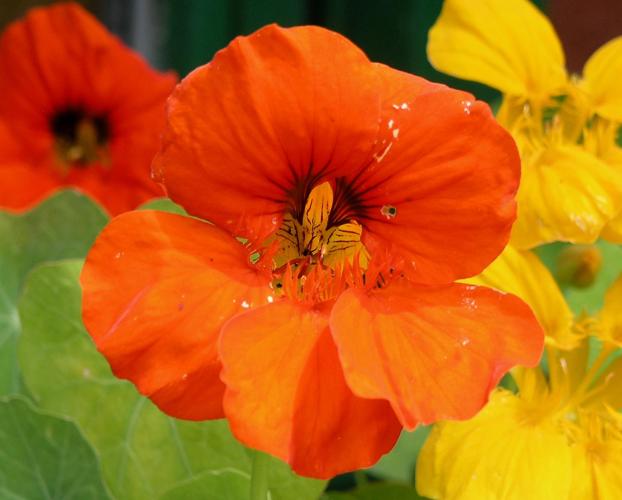
Label: watercress